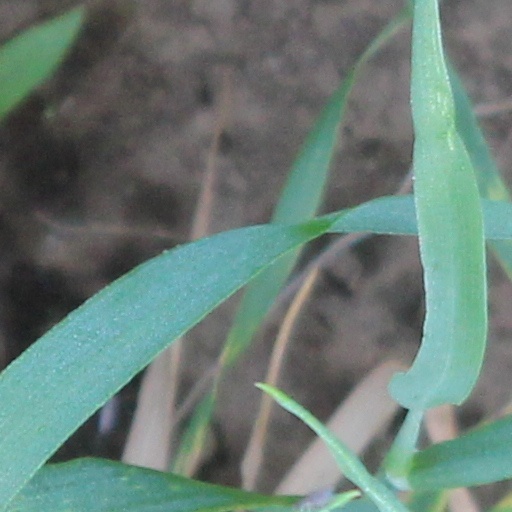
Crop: wheat